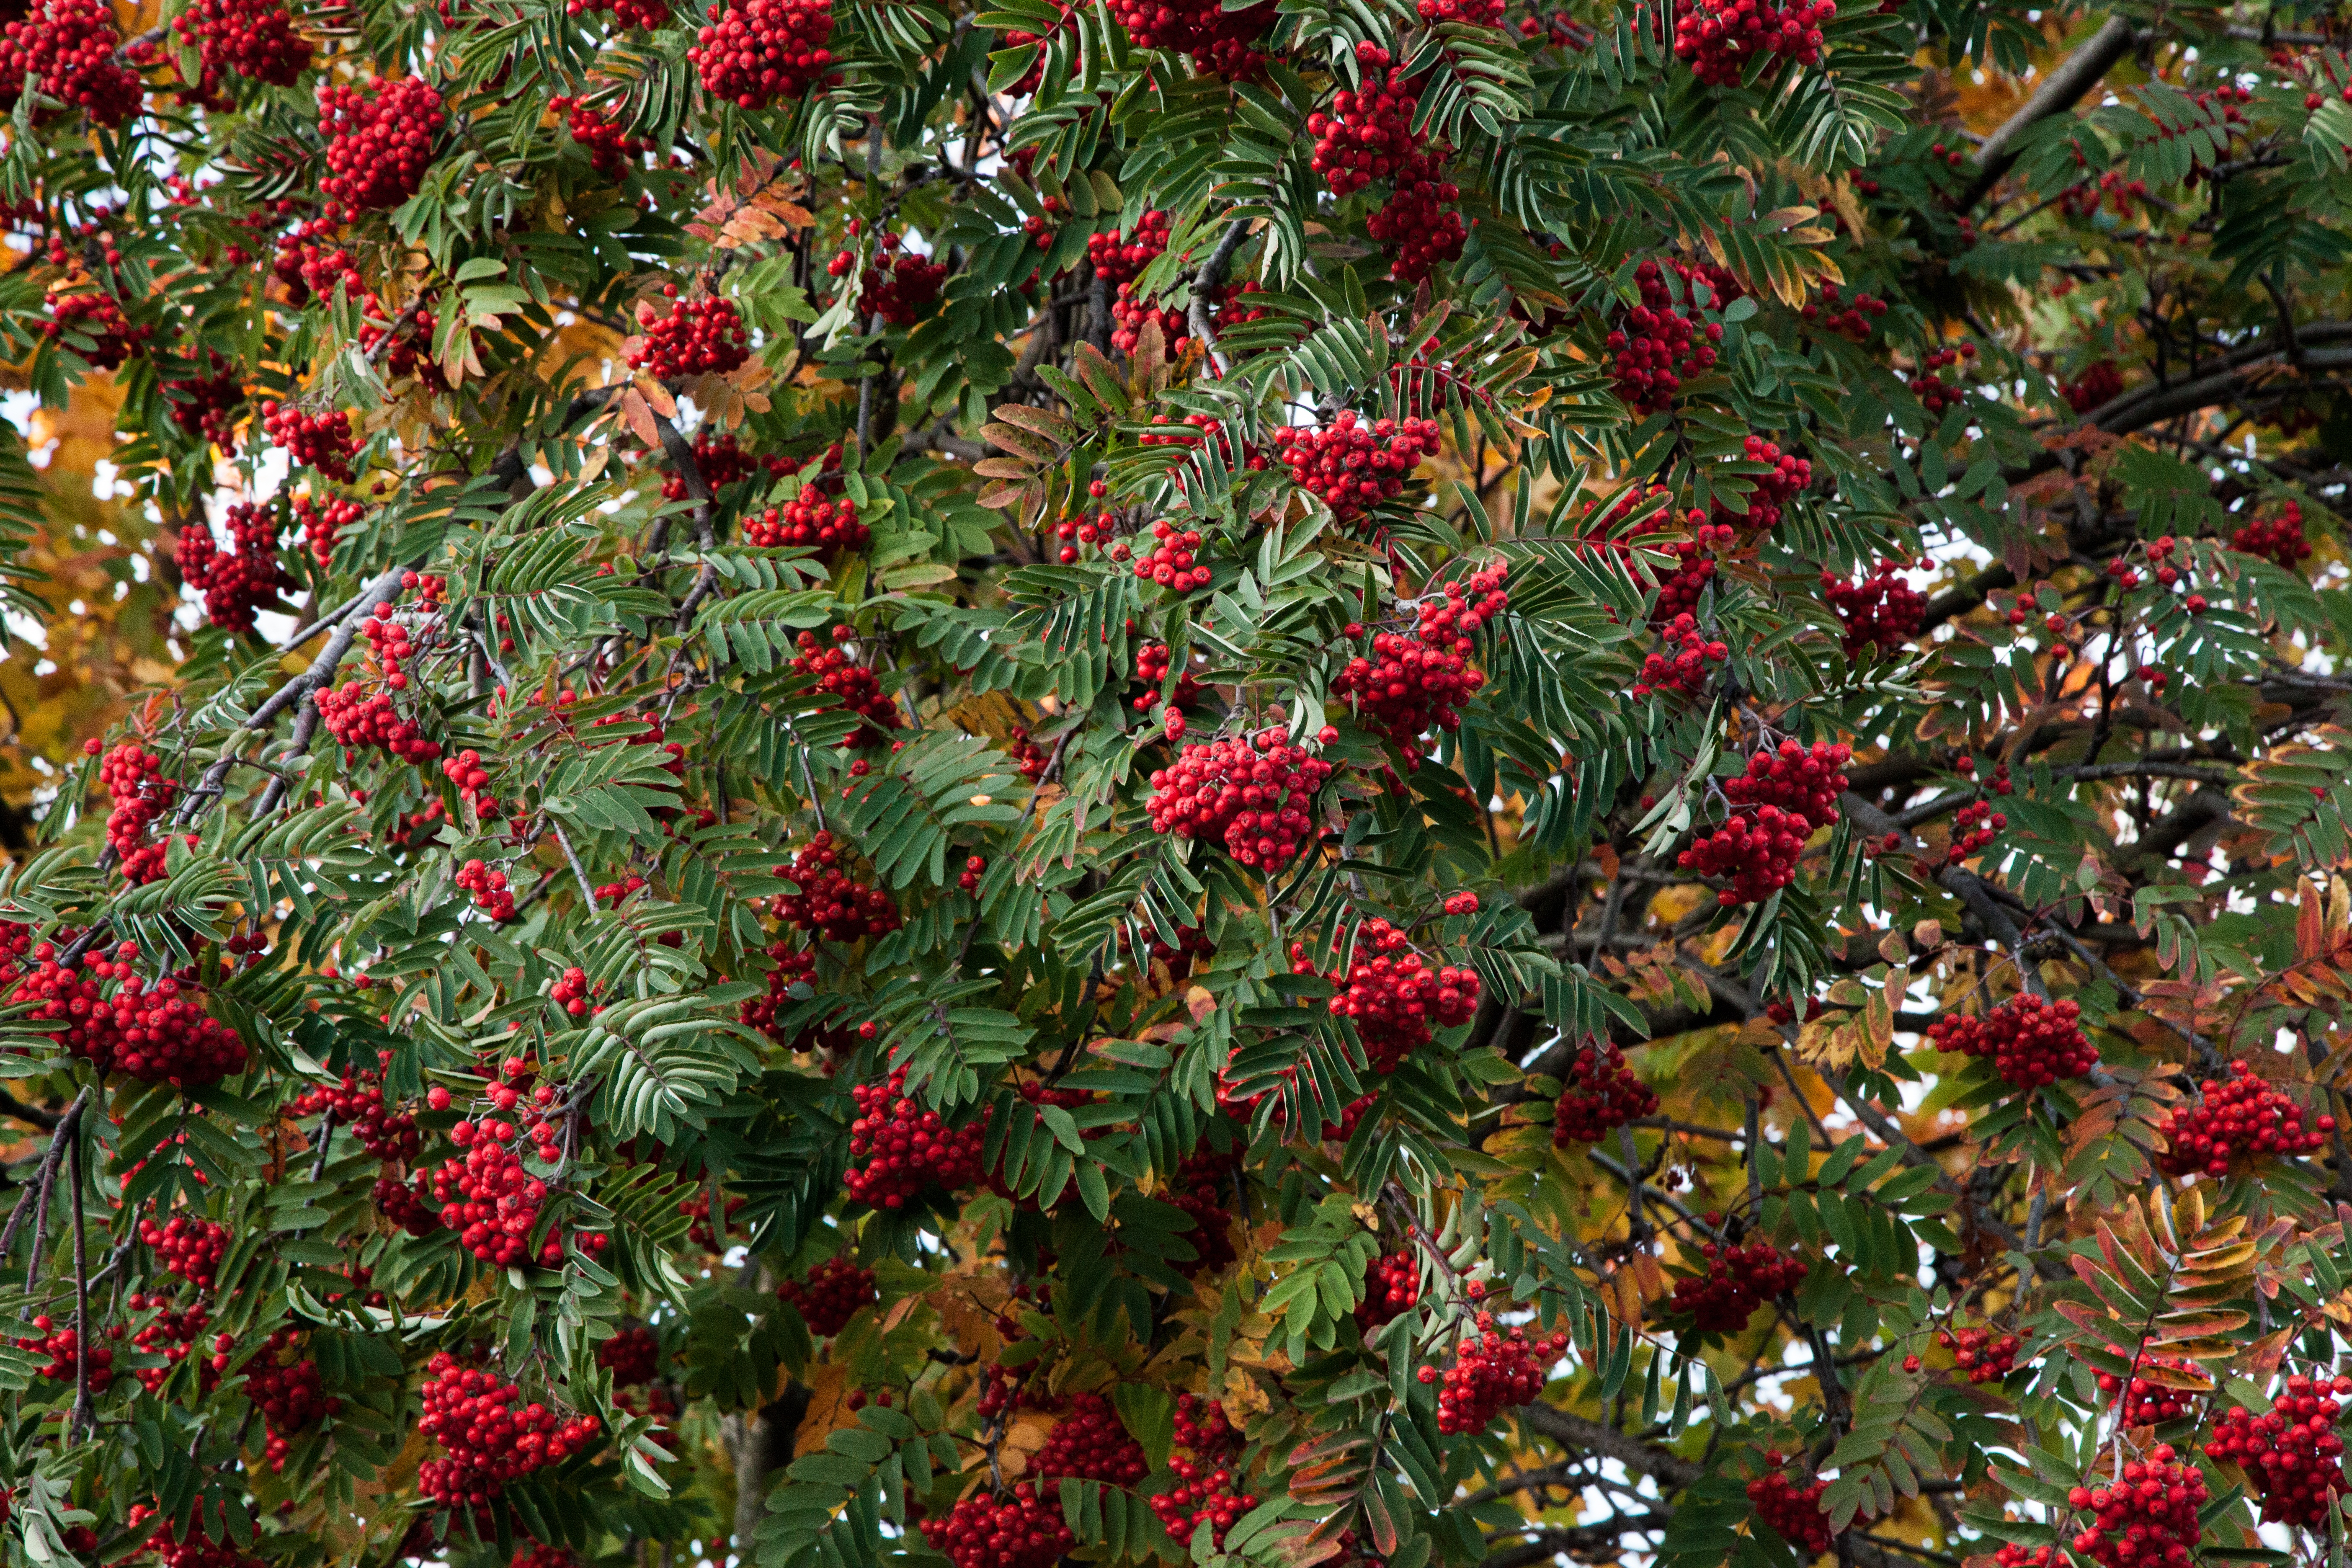
landscape, tree, nature, forest, plant, wood, fruit, berry, leaf, fall, flower, environment, foliage, orange, food, green, red, produce, scenic, color, natural, evergreen, autumn, scenery, weather, colorful, yellow, season, leaves, holly, outdoors, sunny, september, berries, daylight, shrub, bright, seasonal, scene, november, october, vibrant, rowan, autumn leaves, fall leaves, hawthorn, nobody, rose hip, mountain ash, sorbus, flowering plant, woody plant, land plant, aquifoliaceae, aquifoliales